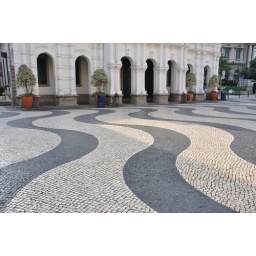
Hand Crafted stones pavement in Macau